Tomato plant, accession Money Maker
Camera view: tilt-top (135 deg); turntable rotation: 240 degrees
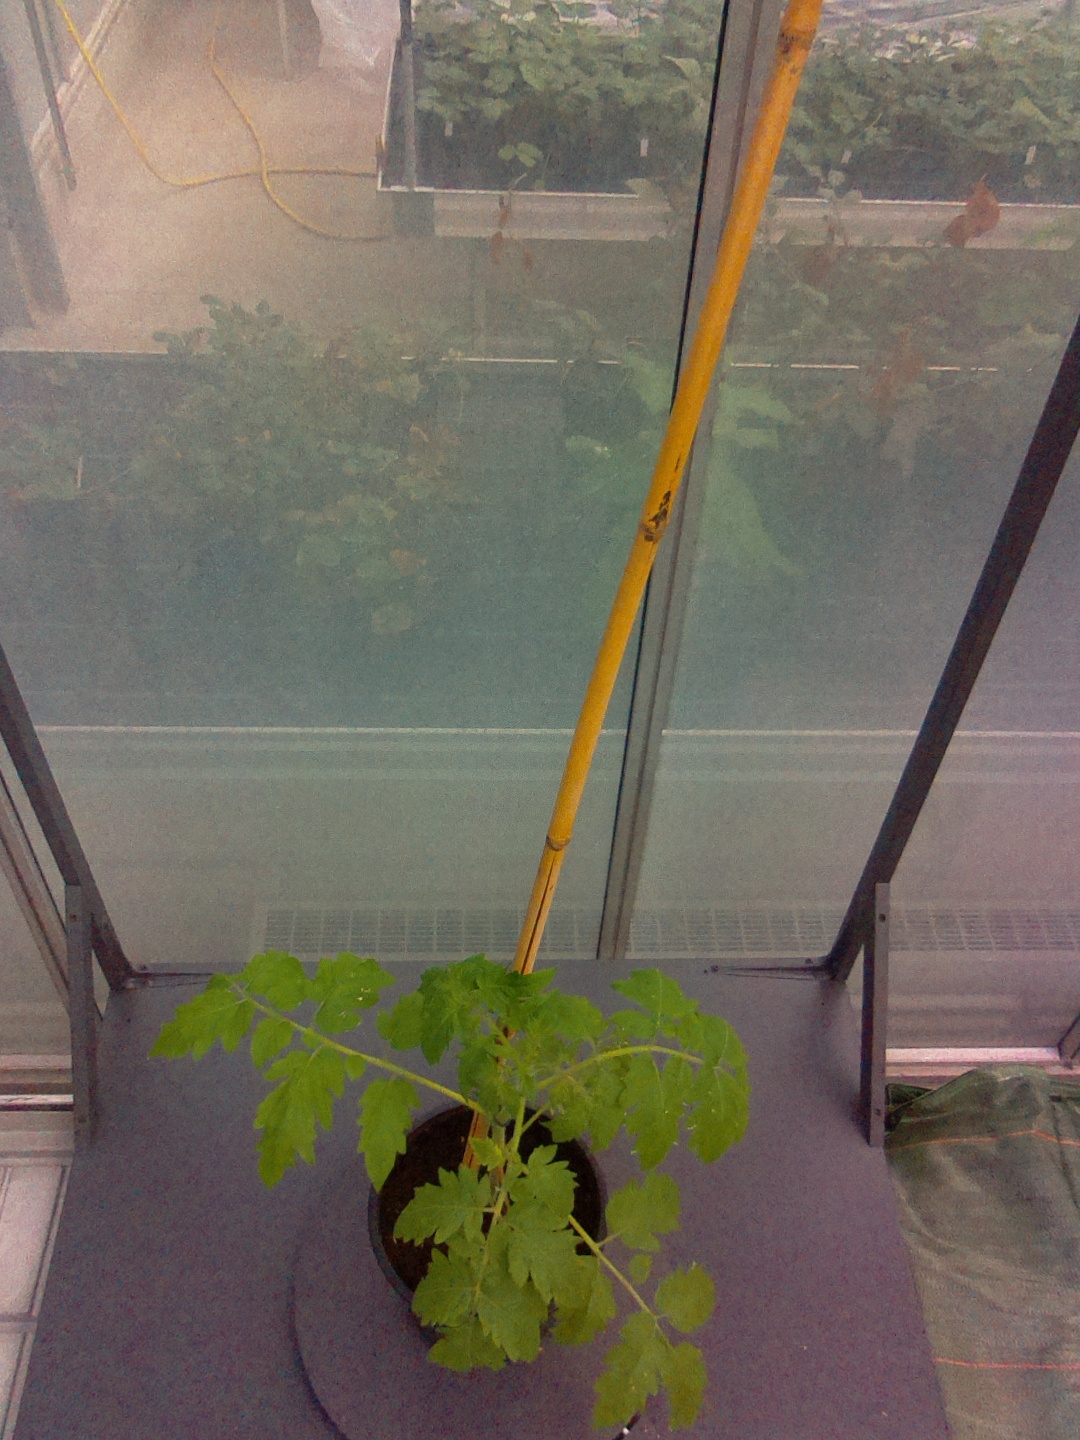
BBCH growth stage 13: 6 of true leaves visible